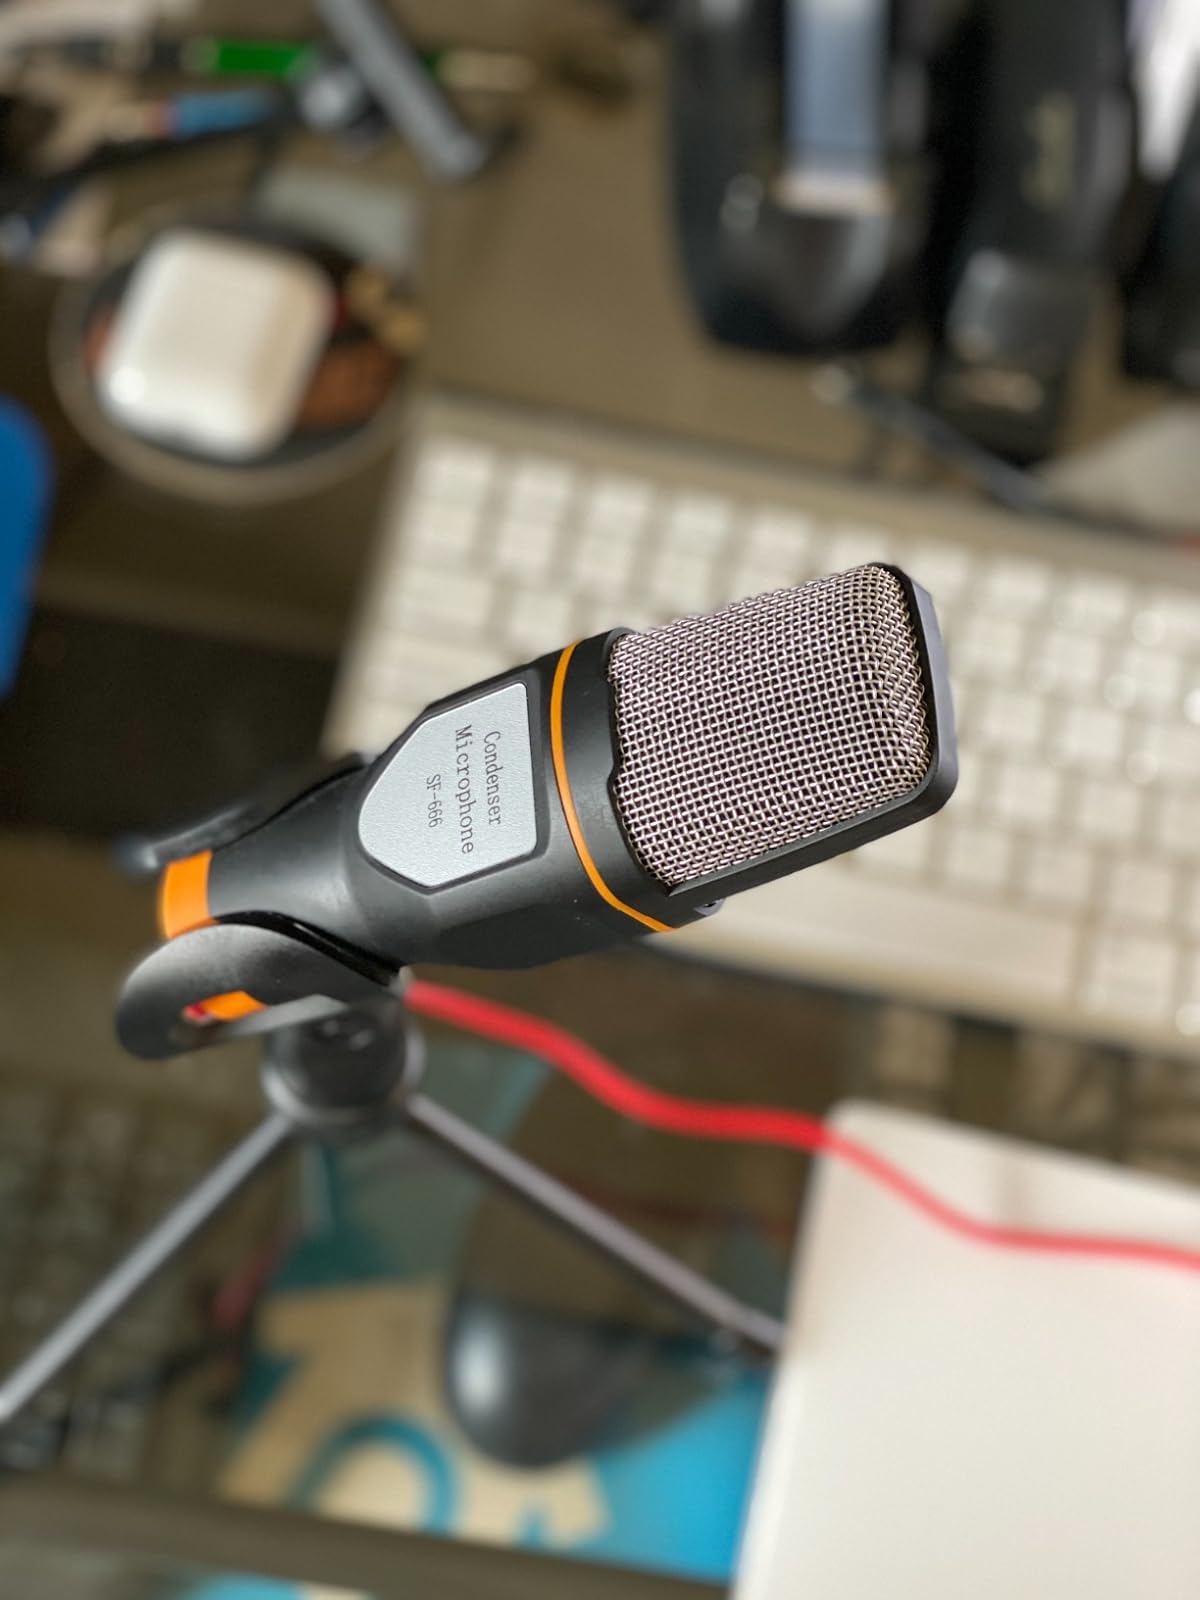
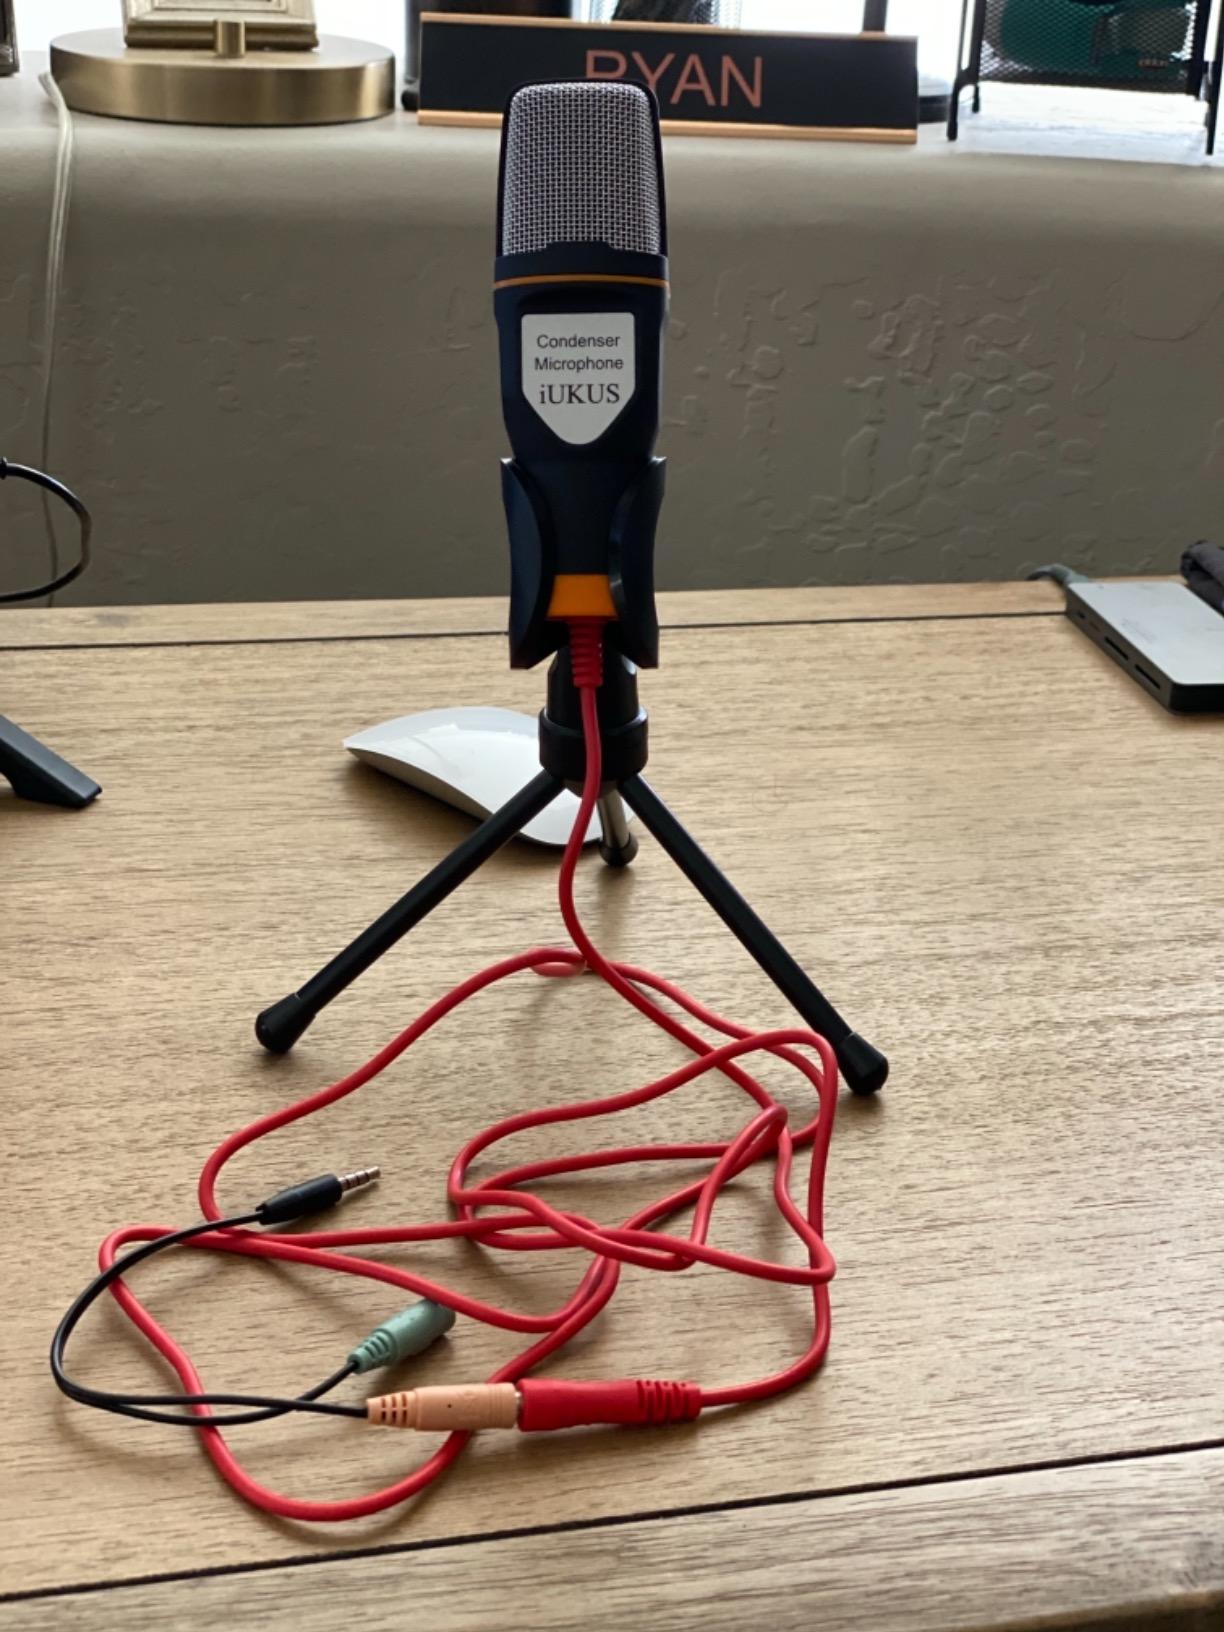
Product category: microphone
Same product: yes